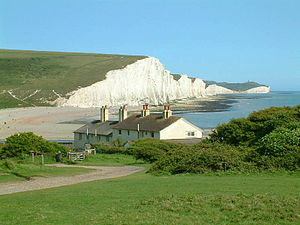
South Downs
Seven Sisters set fra Seaford Head.
South Downs er et lavlandsområde med kalkgrund i det sydlige England. Det går parallelt med North Downs, og de to områder bestod engang en kuppelformet kalkklippe. De skilles nu fra hinanden af Weald, et område hvor kalkstensgrunden er blevet slidt ned af erosion.